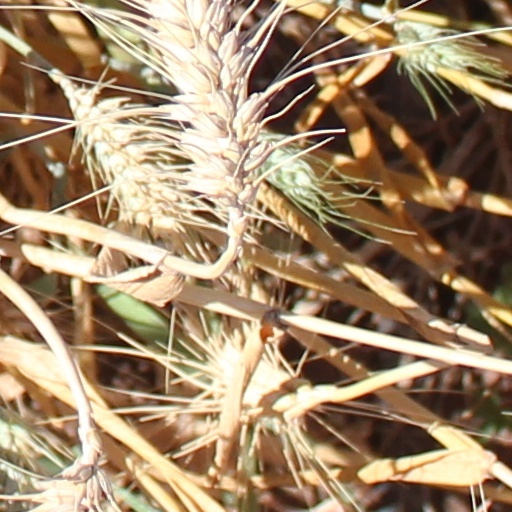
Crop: wheat